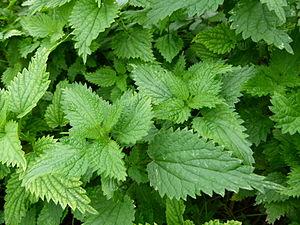
Ortie
Dentelure réfère généralement à l'apparence en dents de scie d'un objet sur ses côtés.